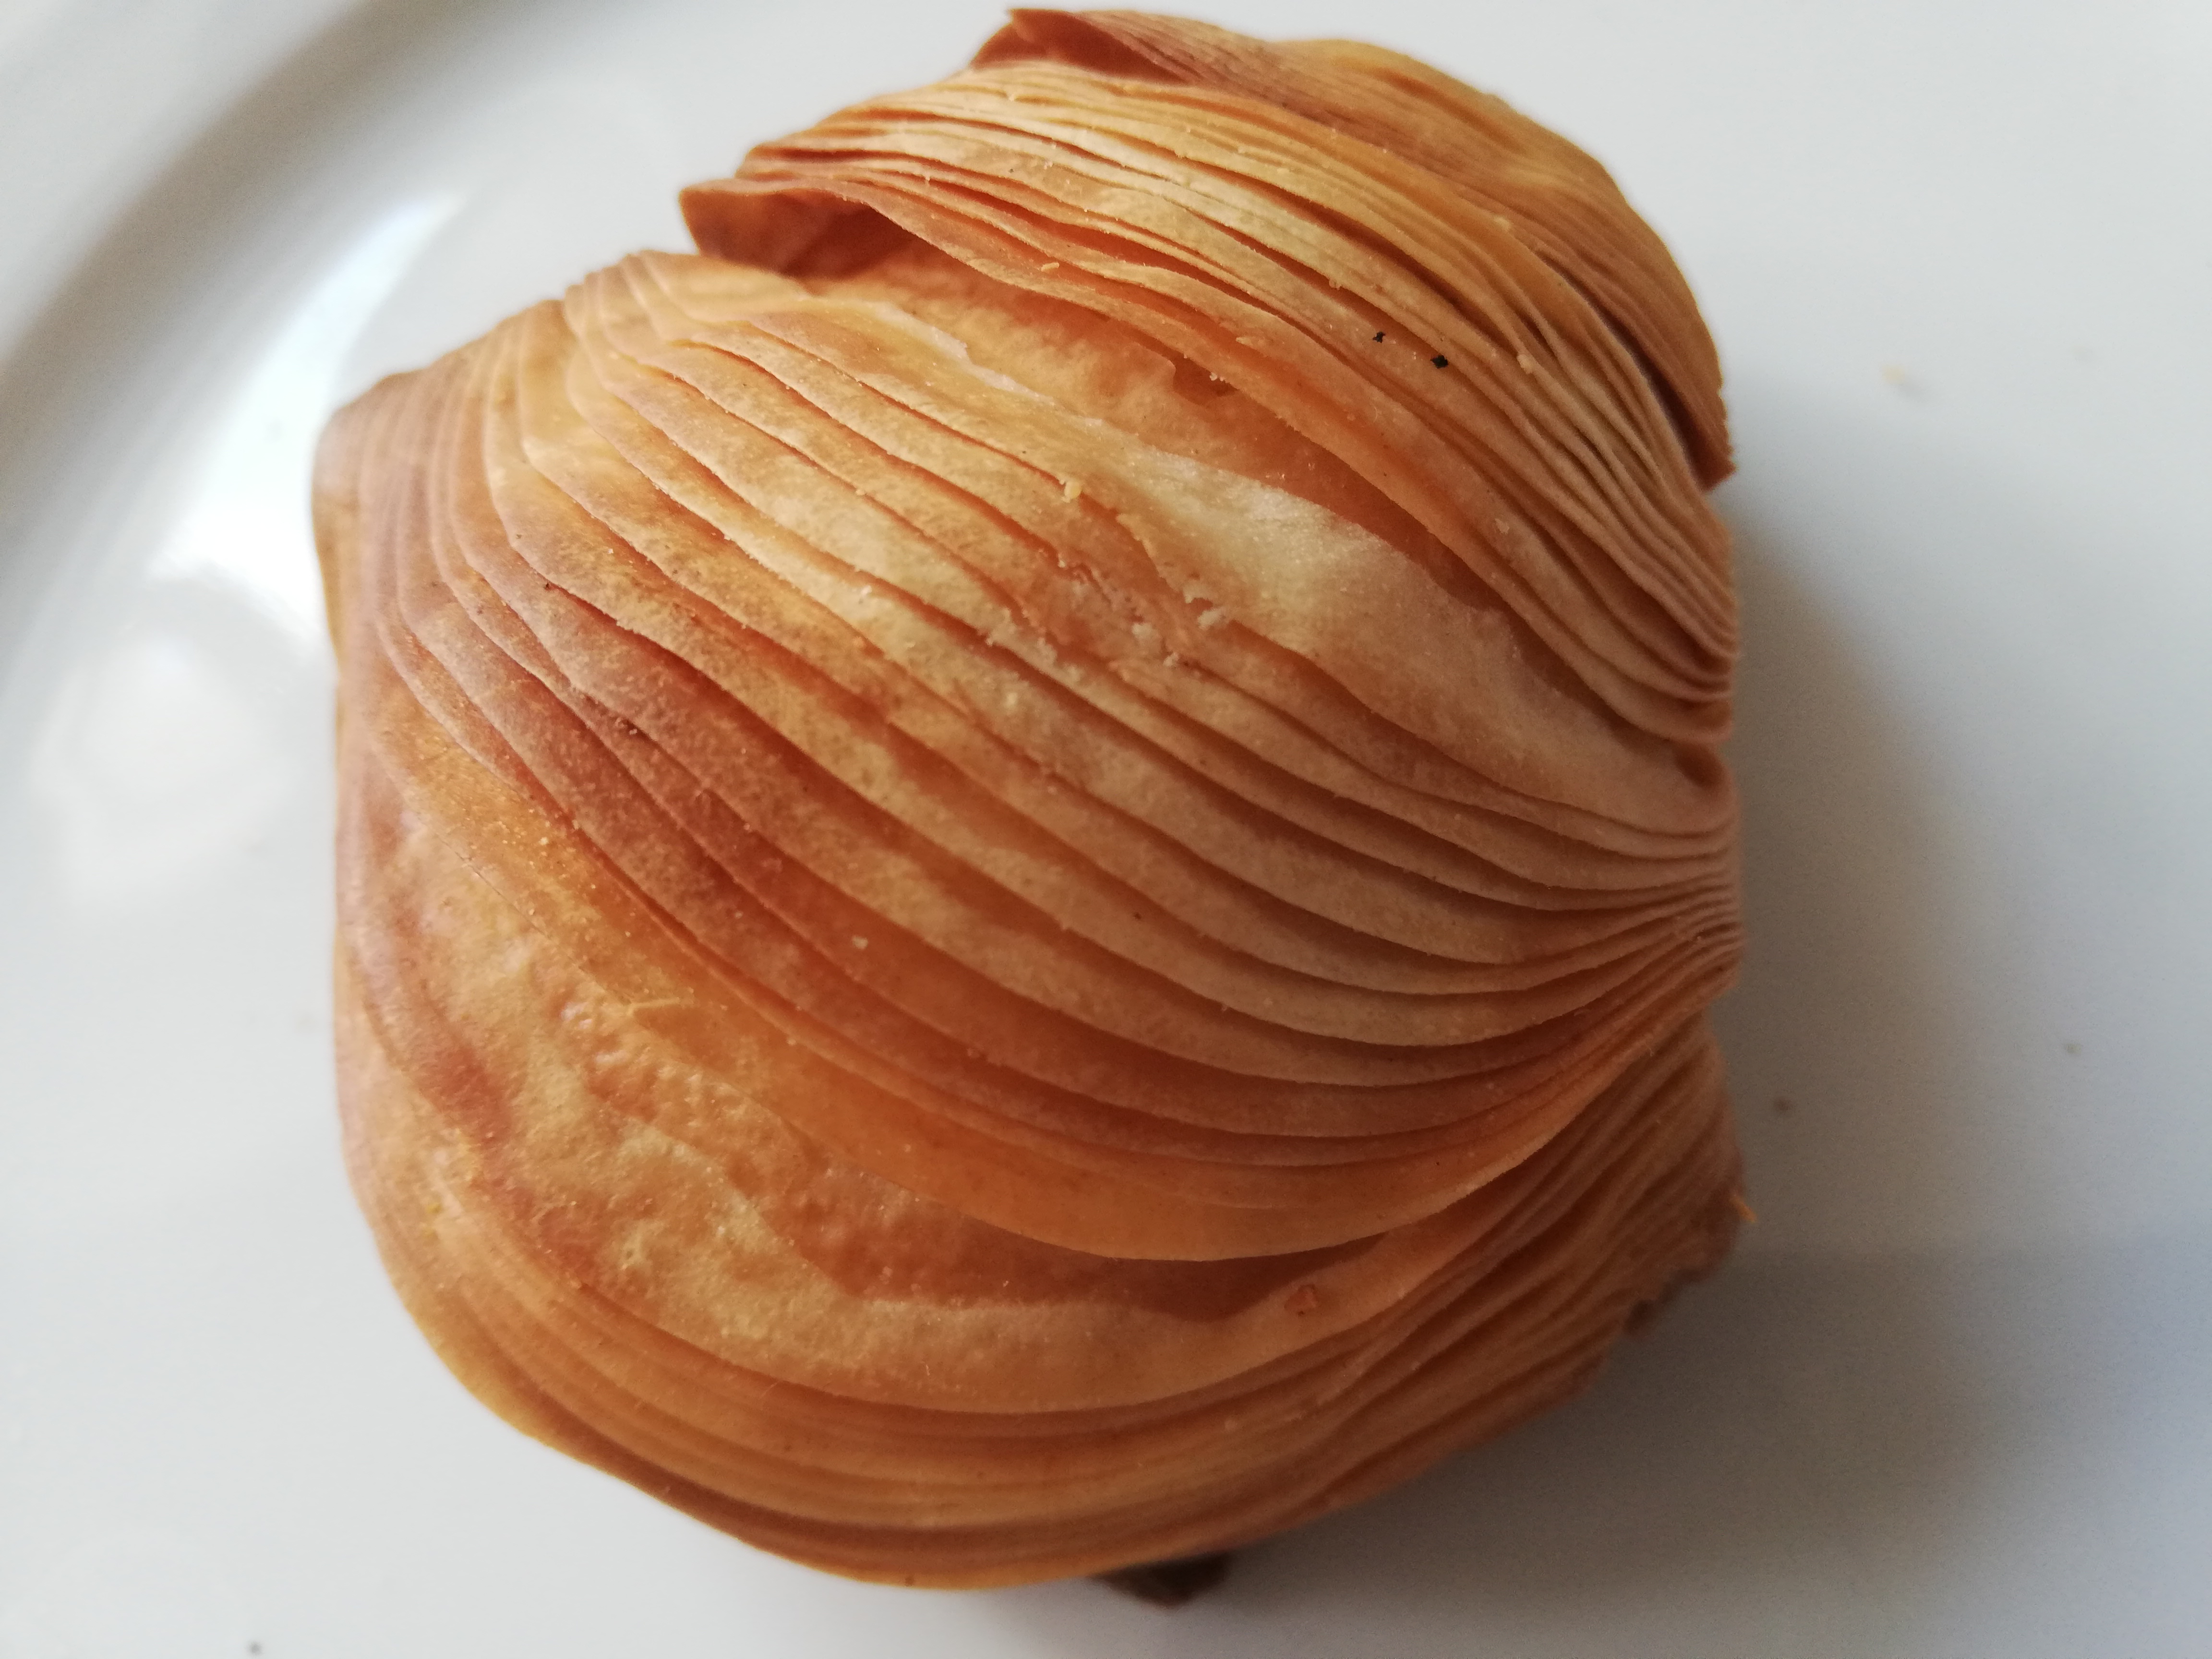
food, Sfogliatelle, cuisine, dish, baked goods